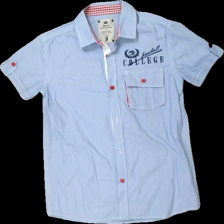
View: front
Type: Shirt
Category: Children
Brand: Kappahl
Colors: White, Black, Blue
Material: 100% cotton
Pattern: Striped
Cut: Regular
Size: 140
Season: All
Damage location: top center
Damage 2 location: middle right
Price range: 50-100
Recommended usage: Reuse
Description: randig kortärmad skjorta med text fram